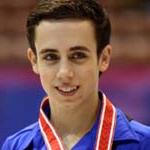
Age: 17